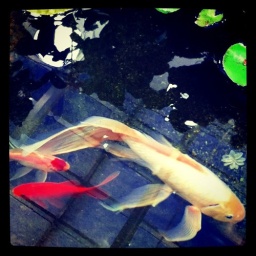
Koi in the butterfly house exhibit at the Pacific Science Center, Seattle, WA.